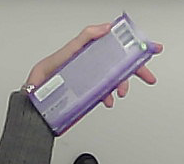
Product: milka_chocolate